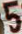
Number: 5